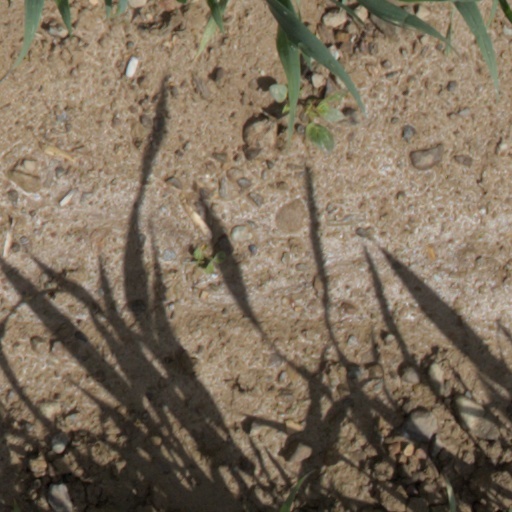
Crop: wheat